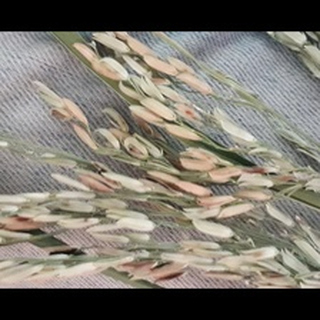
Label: diseased_rice